Haemophilia

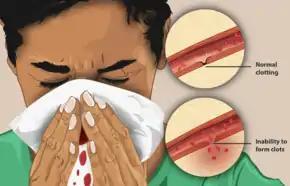
An illustration of a woman with haemophilia

Characteristic symptoms vary with severity. In general symptoms are internal or external bleeding episodes, which are called "bleeds". People with more severe haemophilia experience more severe and more frequent bleeds, while people with mild haemophilia usually experience more minor symptoms except after surgery or serious trauma. In cases of moderate haemophilia symptoms are variable which manifest along a spectrum between severe and mild forms.